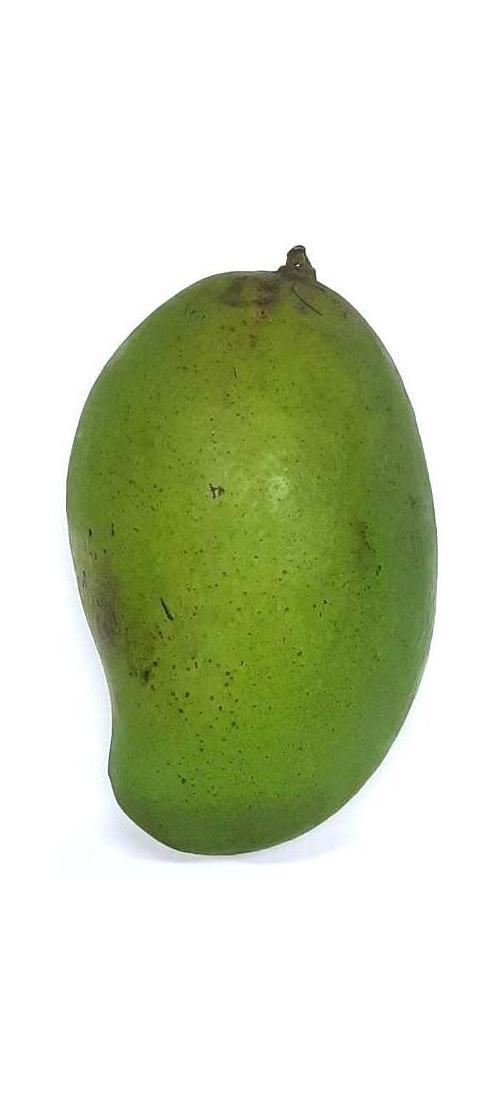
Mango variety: Rupali